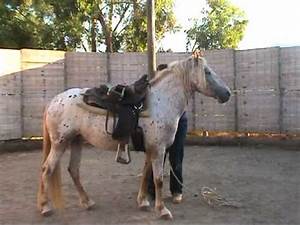
Label: horse